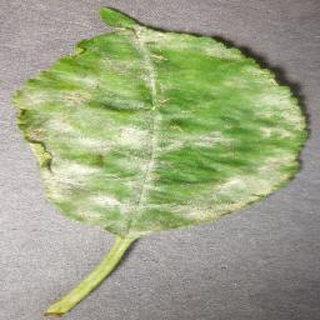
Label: cherry_powdery_mildew